Colorado Railcar DMU

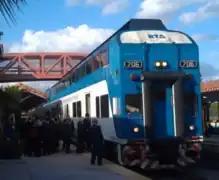
A Tri Rail DMU

TriMet's fleet of commuter-rail cars consists of three powered cars and one "control trailer", a type of car which isn't powered but has an operating cab at one end and can control the powered car to which it is coupled. The trailer can be pulled or pushed. The self-propelled diesel cars do not require a locomotive or overhead electrical wires. The cars are numbered 1001–1003 (powered) and 2001 (trailer) in TriMet's fleet of vehicles. Originally priced at $4 million each prior to cost overruns, the cars are equipped with places for two mobility devices and two hanging bicycle racks, and have enough space for 139 standing passengers. In a two-car train, passengers can pass between the two connected cars. Interiors of both car types contain high-back seats with blue upholstery.